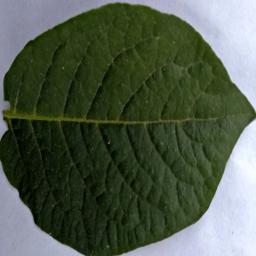
Label: Potato___Healthy